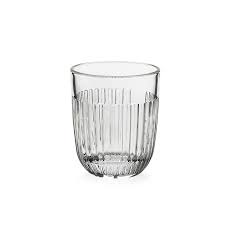
Waste category: glass